Great Gatsby Curve

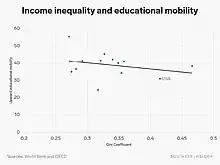

The Great Gatsby Curve can also be modified for educational mobility. Upward academic mobility is expected to be higher in countries with low-income inequality. Suppose we measure the differences between the educational level of parents and the educational level of children. In that case, we find out that countries with less income inequality tend to have higher upward academic mobility, and children have better chances to gain a higher educational level than their parents. Using OECD upward educational mobility data from its 2018 education report, we measured academic mobility upward, on the vertical axis, against income inequality, on the horizontal axis. Unlike the previous charts, higher values along the vertical axis mean more upward mobility. Thus, the line has a negative slope, in contrast to the standard Great Gatsby Curve or Great Gatsby Curve for income inequality and income mobility. As it is shown in the chart below, children from countries with low-income inequality have better chances to earn higher education than their parents. This type of Great Gatsby Curve is used by OECD when they design their educational policies.